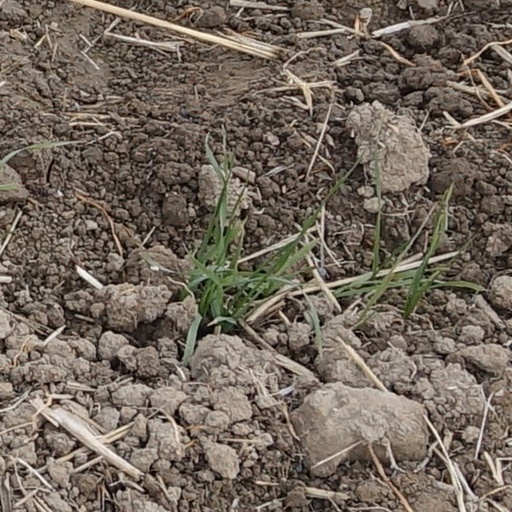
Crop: wheat